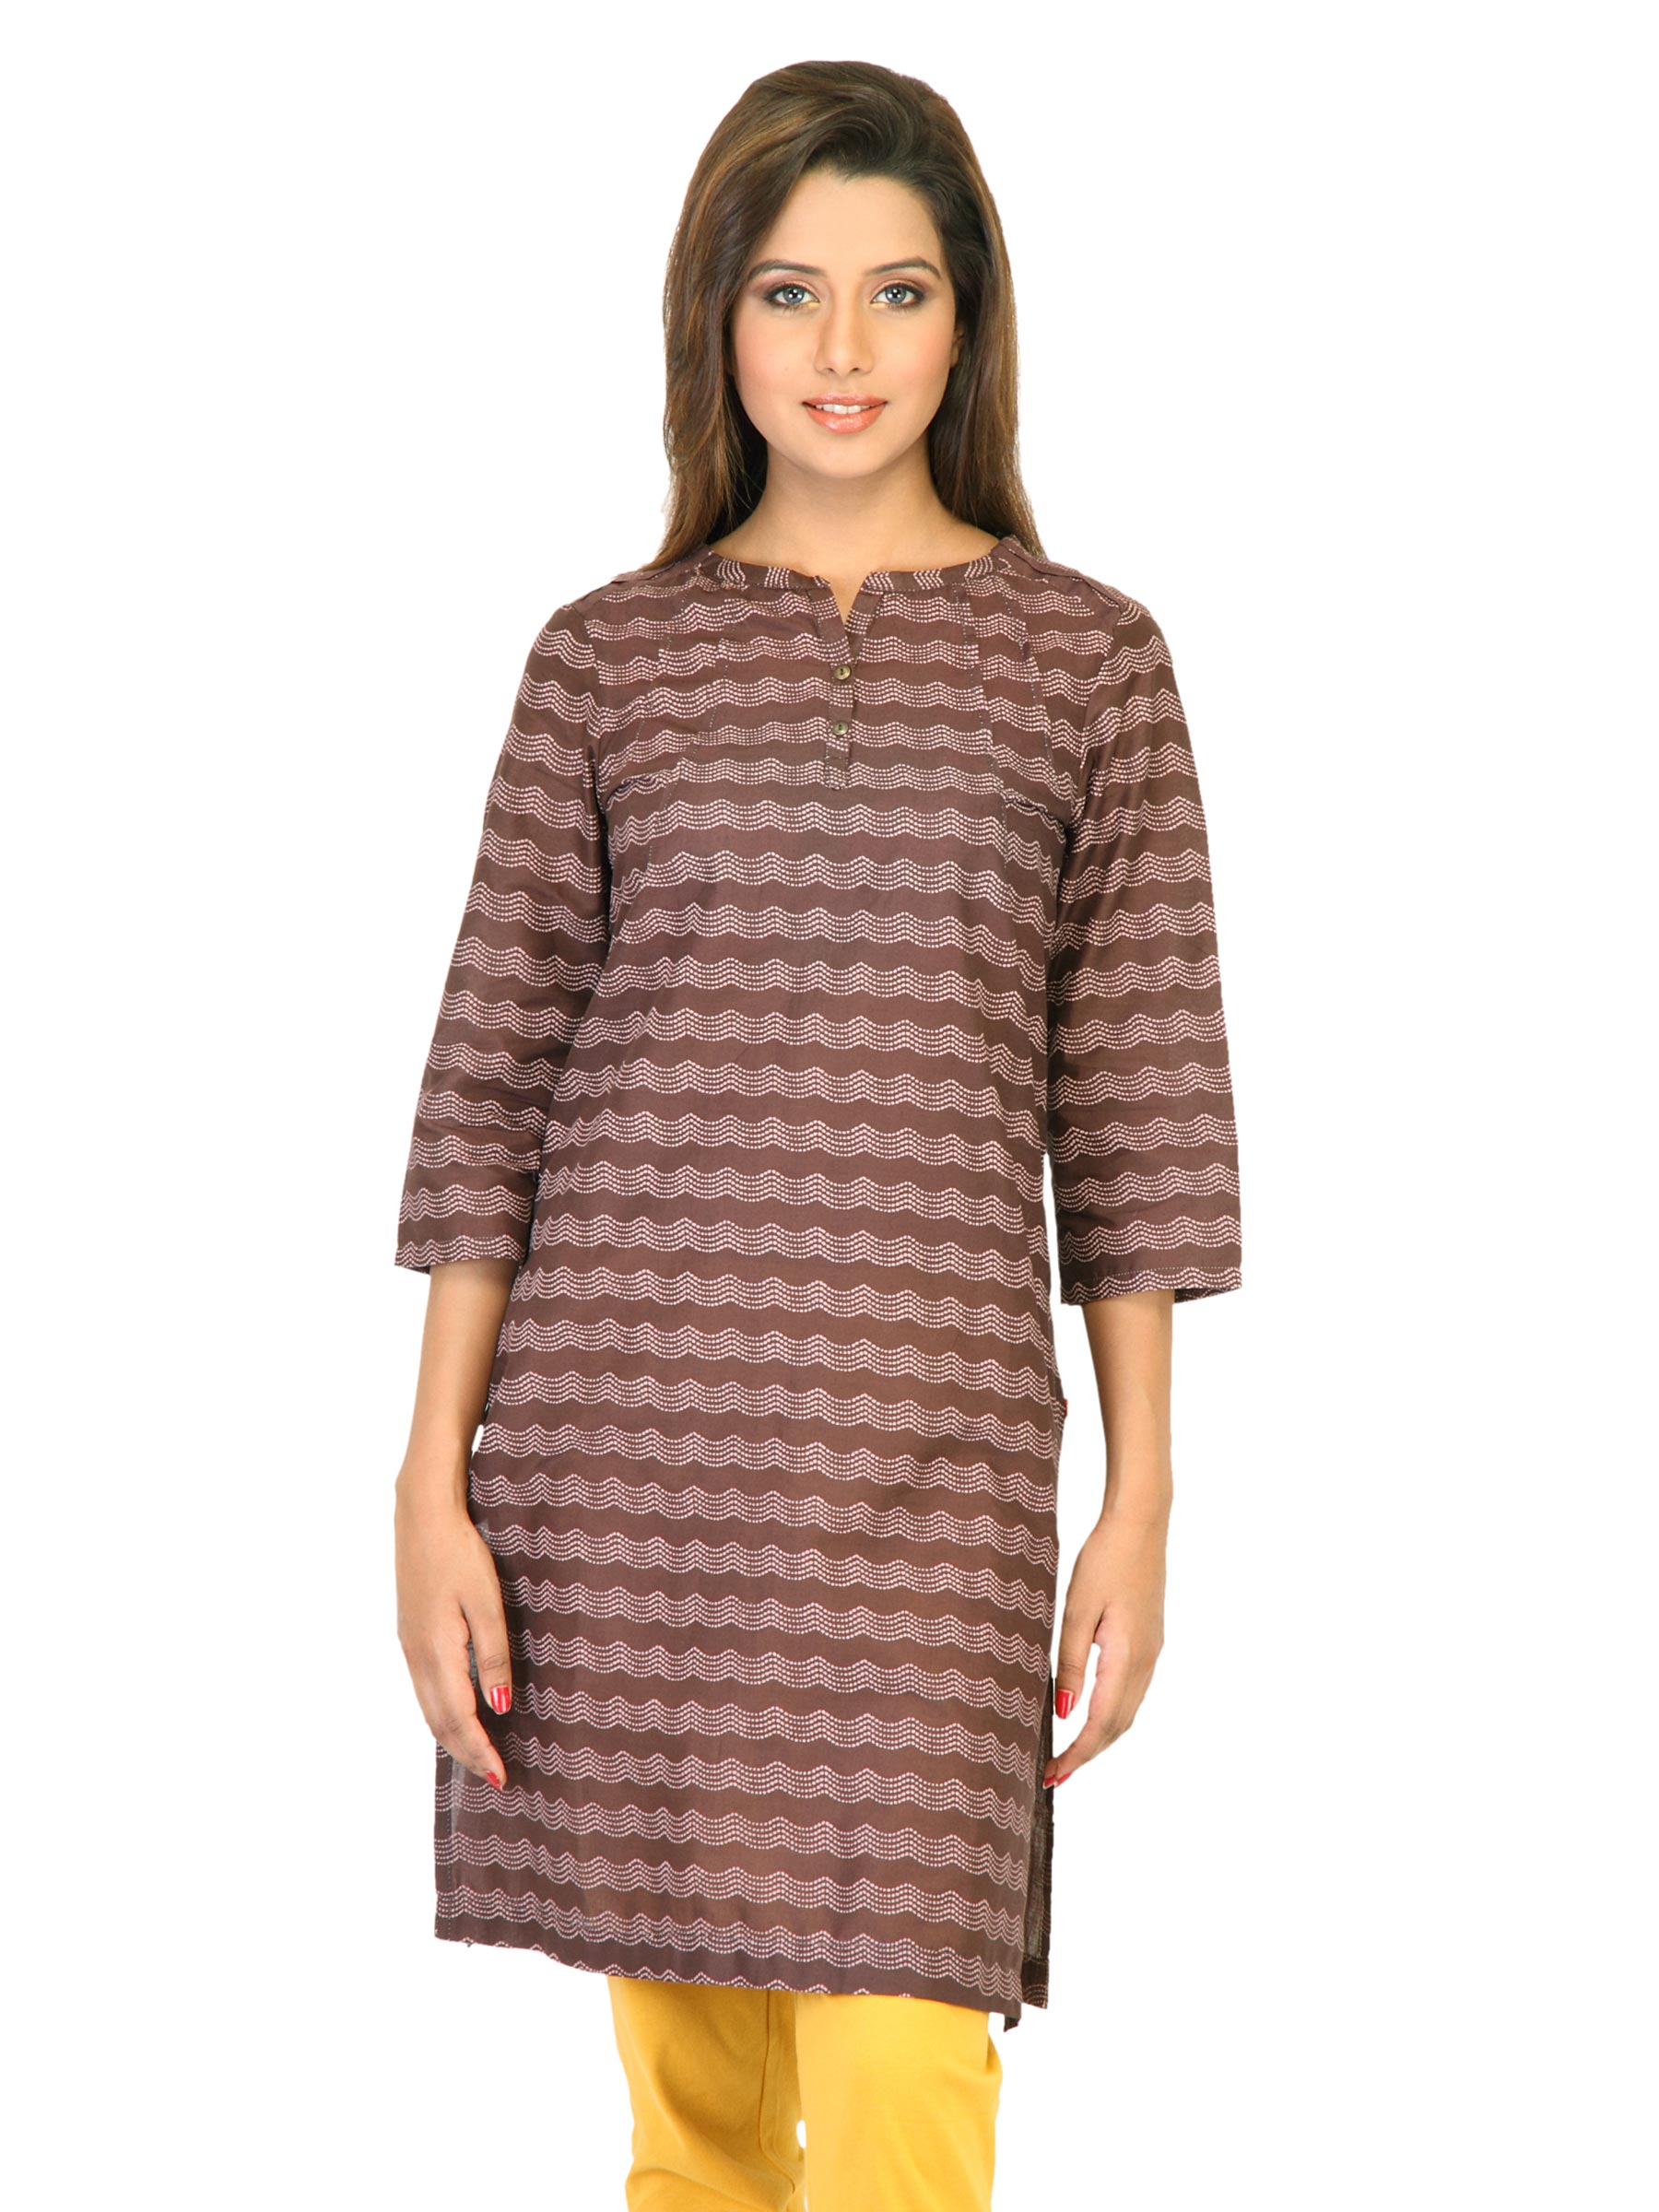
W Women Printed Brown Kurtas
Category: Apparel / Topwear / Kurtas
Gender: Women
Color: Brown
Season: Fall 2011
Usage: Ethnic